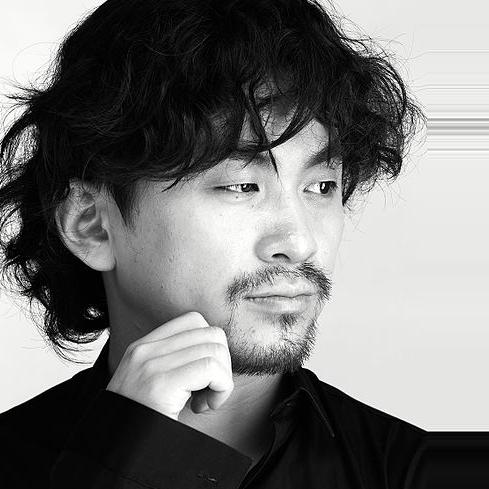
Age: 32